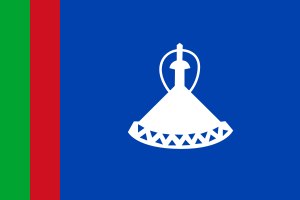
Lesothos flag
Lesothos første flag
Lesothos flag er delt i blåt over hvidt over grønt og har en sort stråhat aftegnet i midten. Den midterste hvide stribe er bredere end de to andre, så forholdet er 3:4:3. Dette giver bedre plads til stråhatten, som efter loven skal fylde 92% af den hvide stribes højde. Flagets farver står for regn, fred og velstand. Den sorte farve repræsenterer Lesothos befolkning og det afrikanske kontinent. Flaget har størrelsesforholdet 2:3.